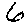
Label: 6